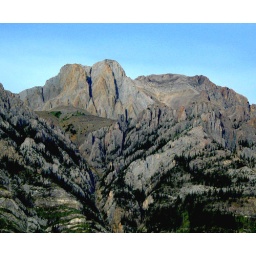
Shot out the car window on my first day in the Canadian Rockies. A wonderful way to start my vacation!